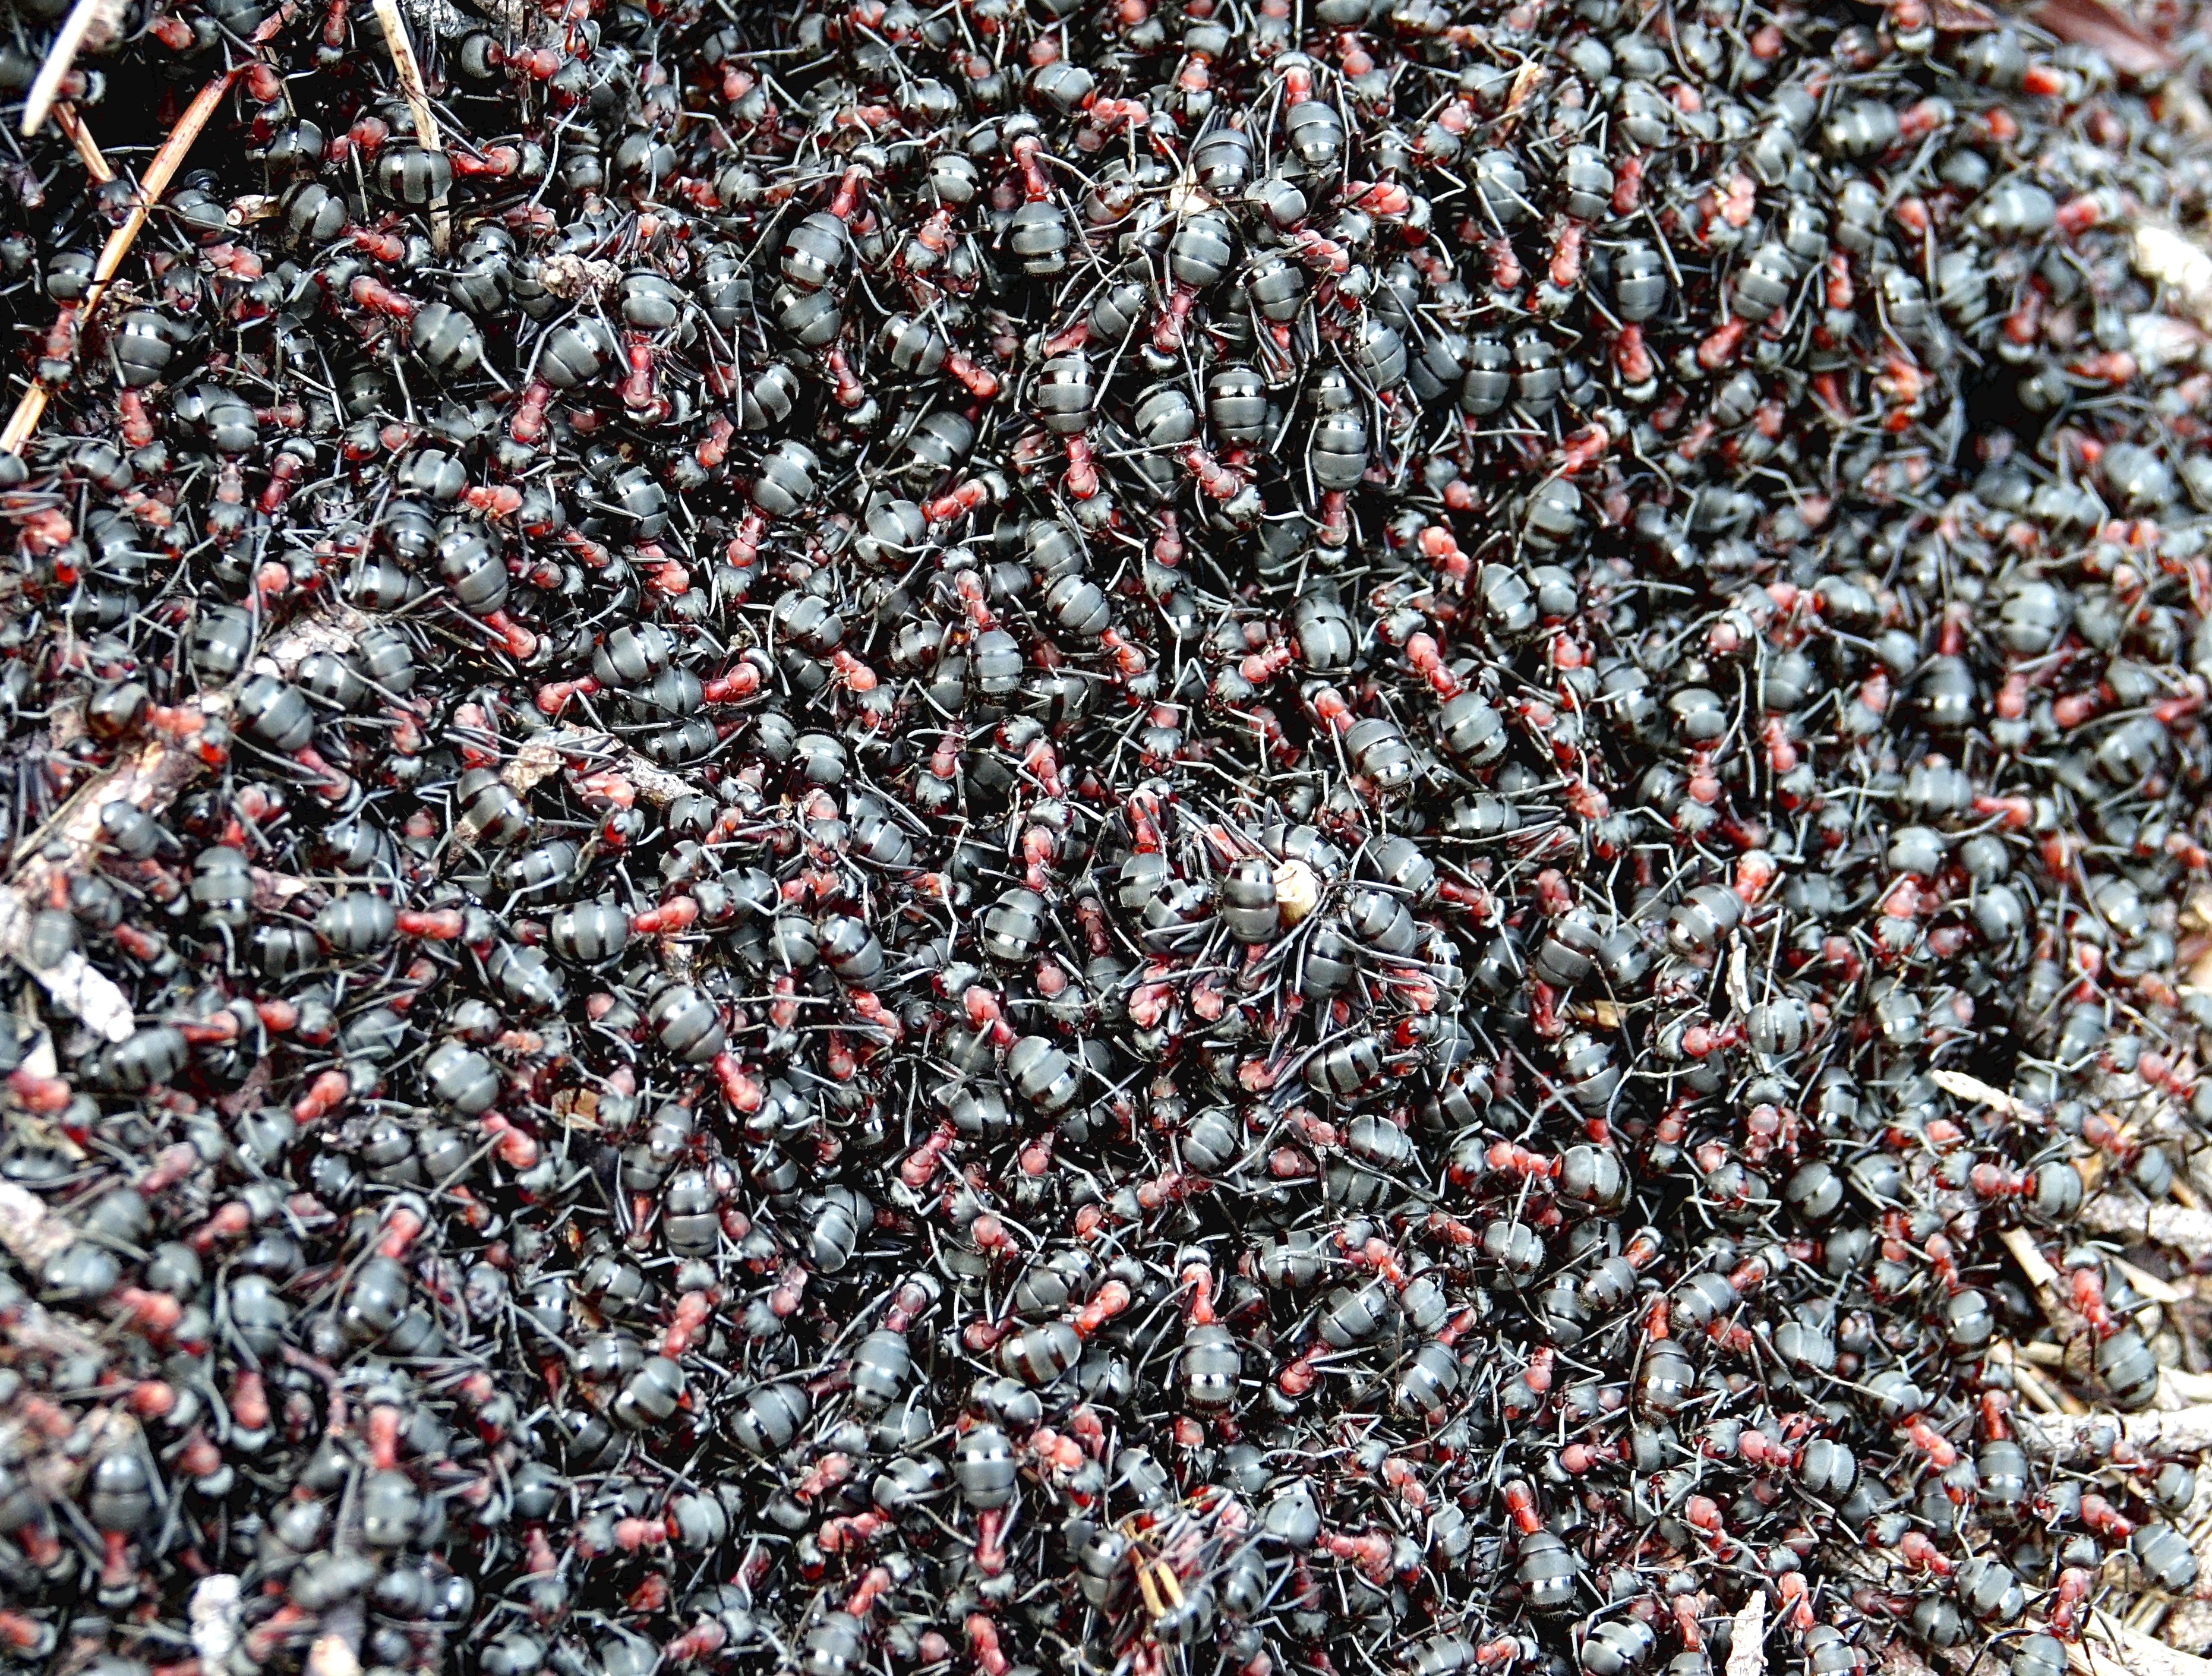
nature, plant, flower, food, produce, insect, close, thread, beautiful, ants, anthill, red ants, ant hill, snack food